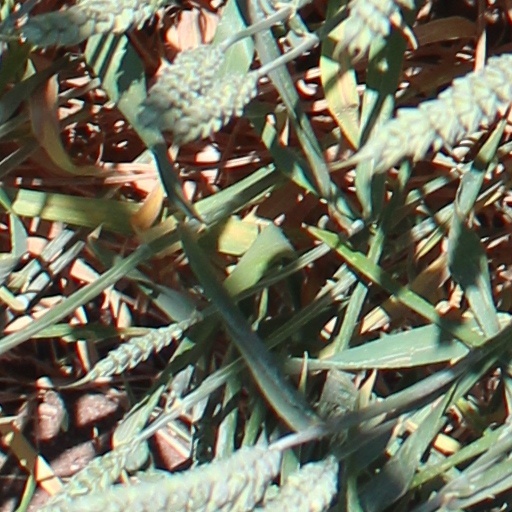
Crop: wheat